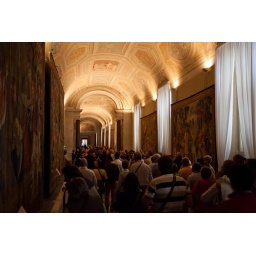
The corridor with beautiful wall tapestry is kept in semi dark . Used high ISO values...